William Swinden Barber

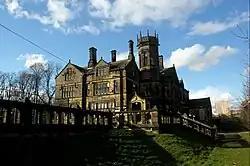
Spring Hall

This is a Grade II listed building. The design for this Gothic Revival building on Huddersfield Road, Shelley, West Yorkshire, was begun by Henry Mallinson in 1865, then completed by Barber in 1868. The church has a peal of six bells, made by John Taylor & Co and weighing a total of 43 cwt. These arrived on 31 August 1868; they were carted from Shepley railway station to the church by decorated horses, accompanied by a brass band. The bells were consecrated before the church. The inscription on the tenor bell says: "Emmanuel Church Shelley consecrated Sept 4th 1868." The church was consecrated at 11 am on Wednesday 9 September 1868 by the Bishop of Ripon, attended by 22 local clergymen. There was a peal of the new Shelley bells, an anthem by the Huddersfield Parish Church choir, and a luncheon for the faithful, followed by toasts and speeches. The building cost was £3,000, including £200 for the east chancel window, £230 for the organ and £420 for the bells. The tulip-shaped font was a gift from Charles Hey of Grice, Shelley, and in 1894 a carved oak lid was added. The masons in 1868 were Messrs Moorhouse, the joiner was James Swallow, the plumbers were Brook & Co. The painter was Mr Quarmby, William Thornton provided the heating and Abel Addy was the smith for the ironwork. It is constructed of "Hammer dressed stone with ashlar dressings and quoins" and the roof is of slate. The battlemented tower has a very short spire and shows three tiers including louvred bell chamber windows, and it has clock faces and a south entrance. The nave has a large, four-light west window, a rose window and other windows with tracery, and its main feature is the arch-braced hammerbeam roof. The chancel arch includes pairs of colonettes made of red granite on corbels.